LGBTQ people and Islam

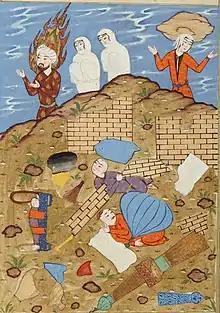
Lut fleeing the city with his daughters; his wife is killed by a rock. Persian miniature (16th century), National Library of France, Paris.

The Quran contains several allusions to homosexual activity, which has prompted considerable exegetical and legal commentaries over the centuries. The subject is most clearly addressed in the story of Sodom and Gomorrah (seven verses) after the men of the city demand to have sex with the male messengers sent by God to Lot (or Lut). The Quranic narrative largely conforms to that found in Genesis. In one passage the Quran says that the men "solicited his guests of him", using an expression that parallels phrasing used to describe the attempted seduction of Joseph, and in multiple passages they are accused of "coming with lust" to men instead of women (or their wives). The Quran terms this lewdness or fahisha unprecedented in the history of the world: